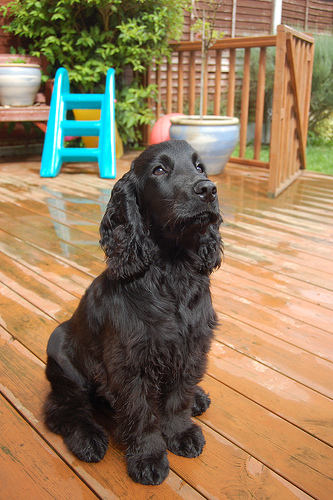
Animal: dog
Breed: english_cocker_spaniel